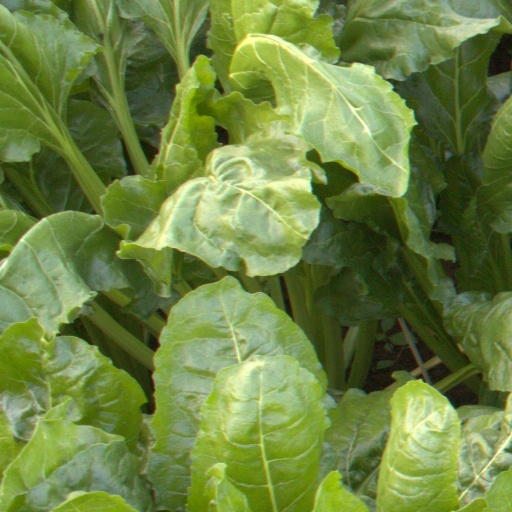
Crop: sugar beet